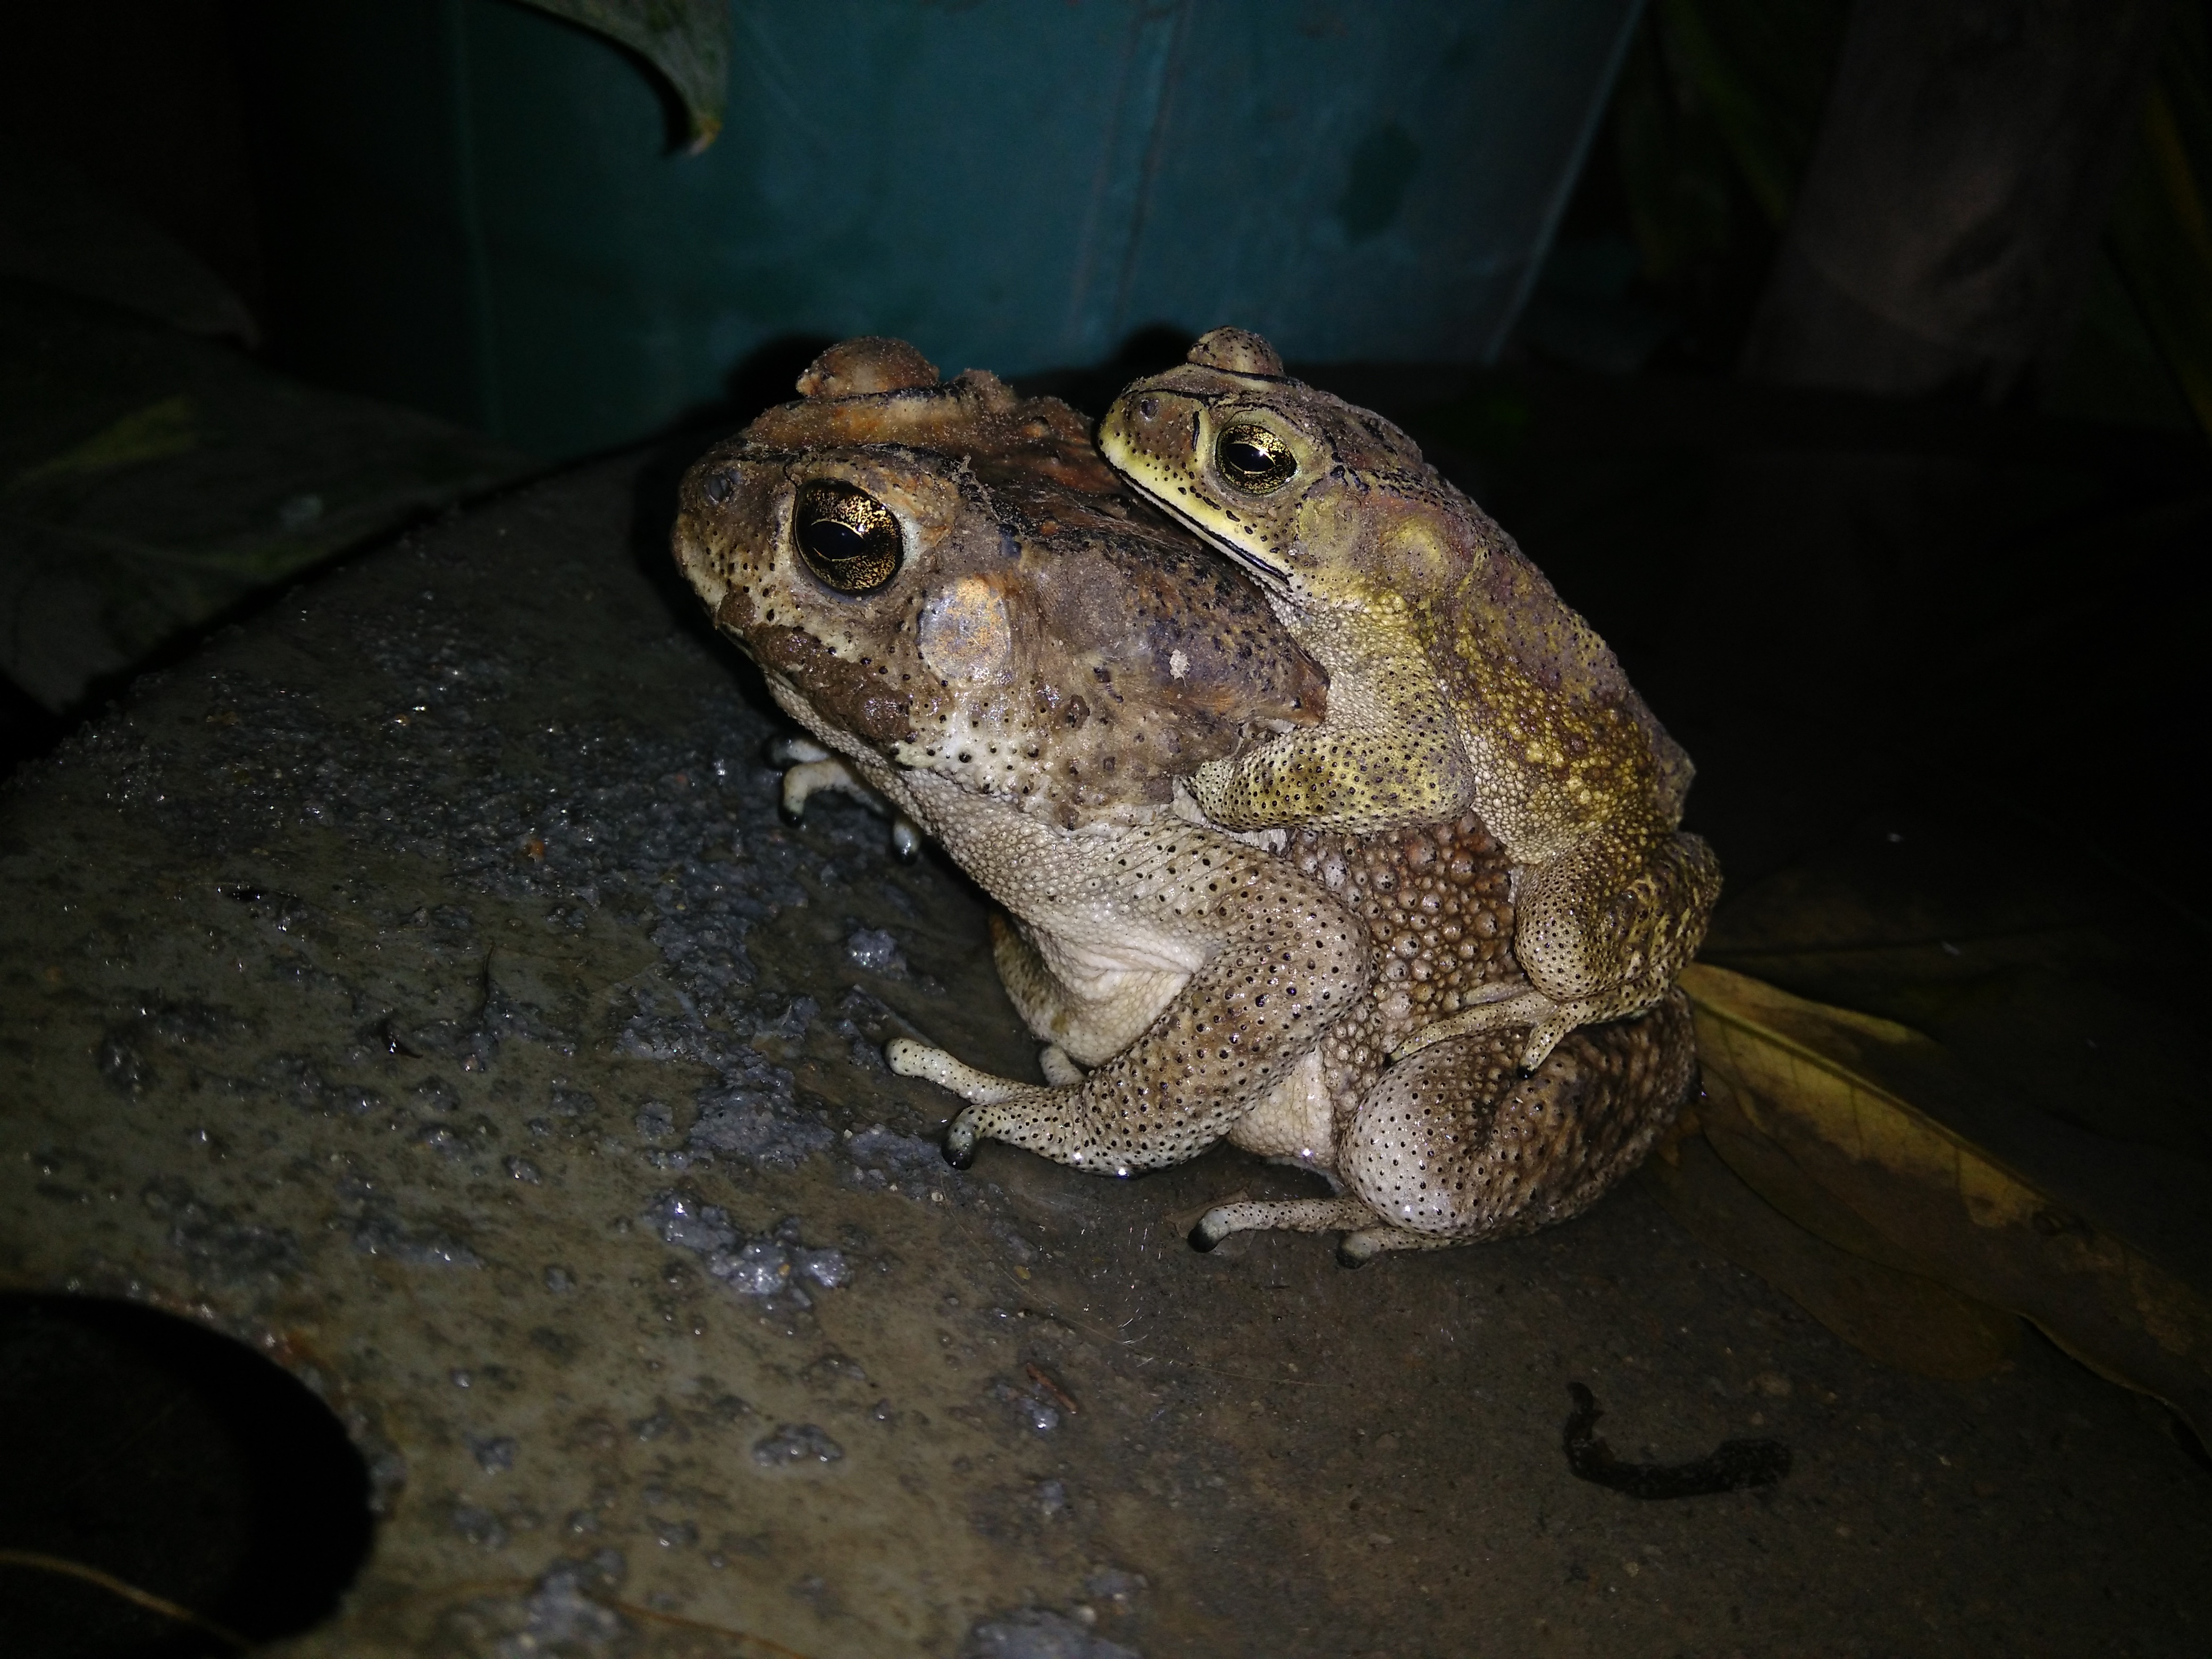
wildlife, biology, frog, toad, amphibian, fauna, vertebrate, macro photography, bullfrog, ranidae